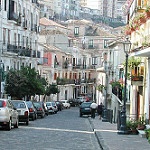
Label: street